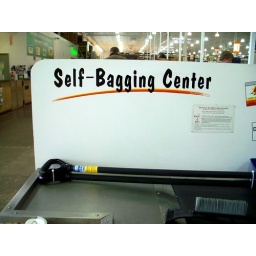
... then don't shoot me dirty looks as I put plastic bags over my head.